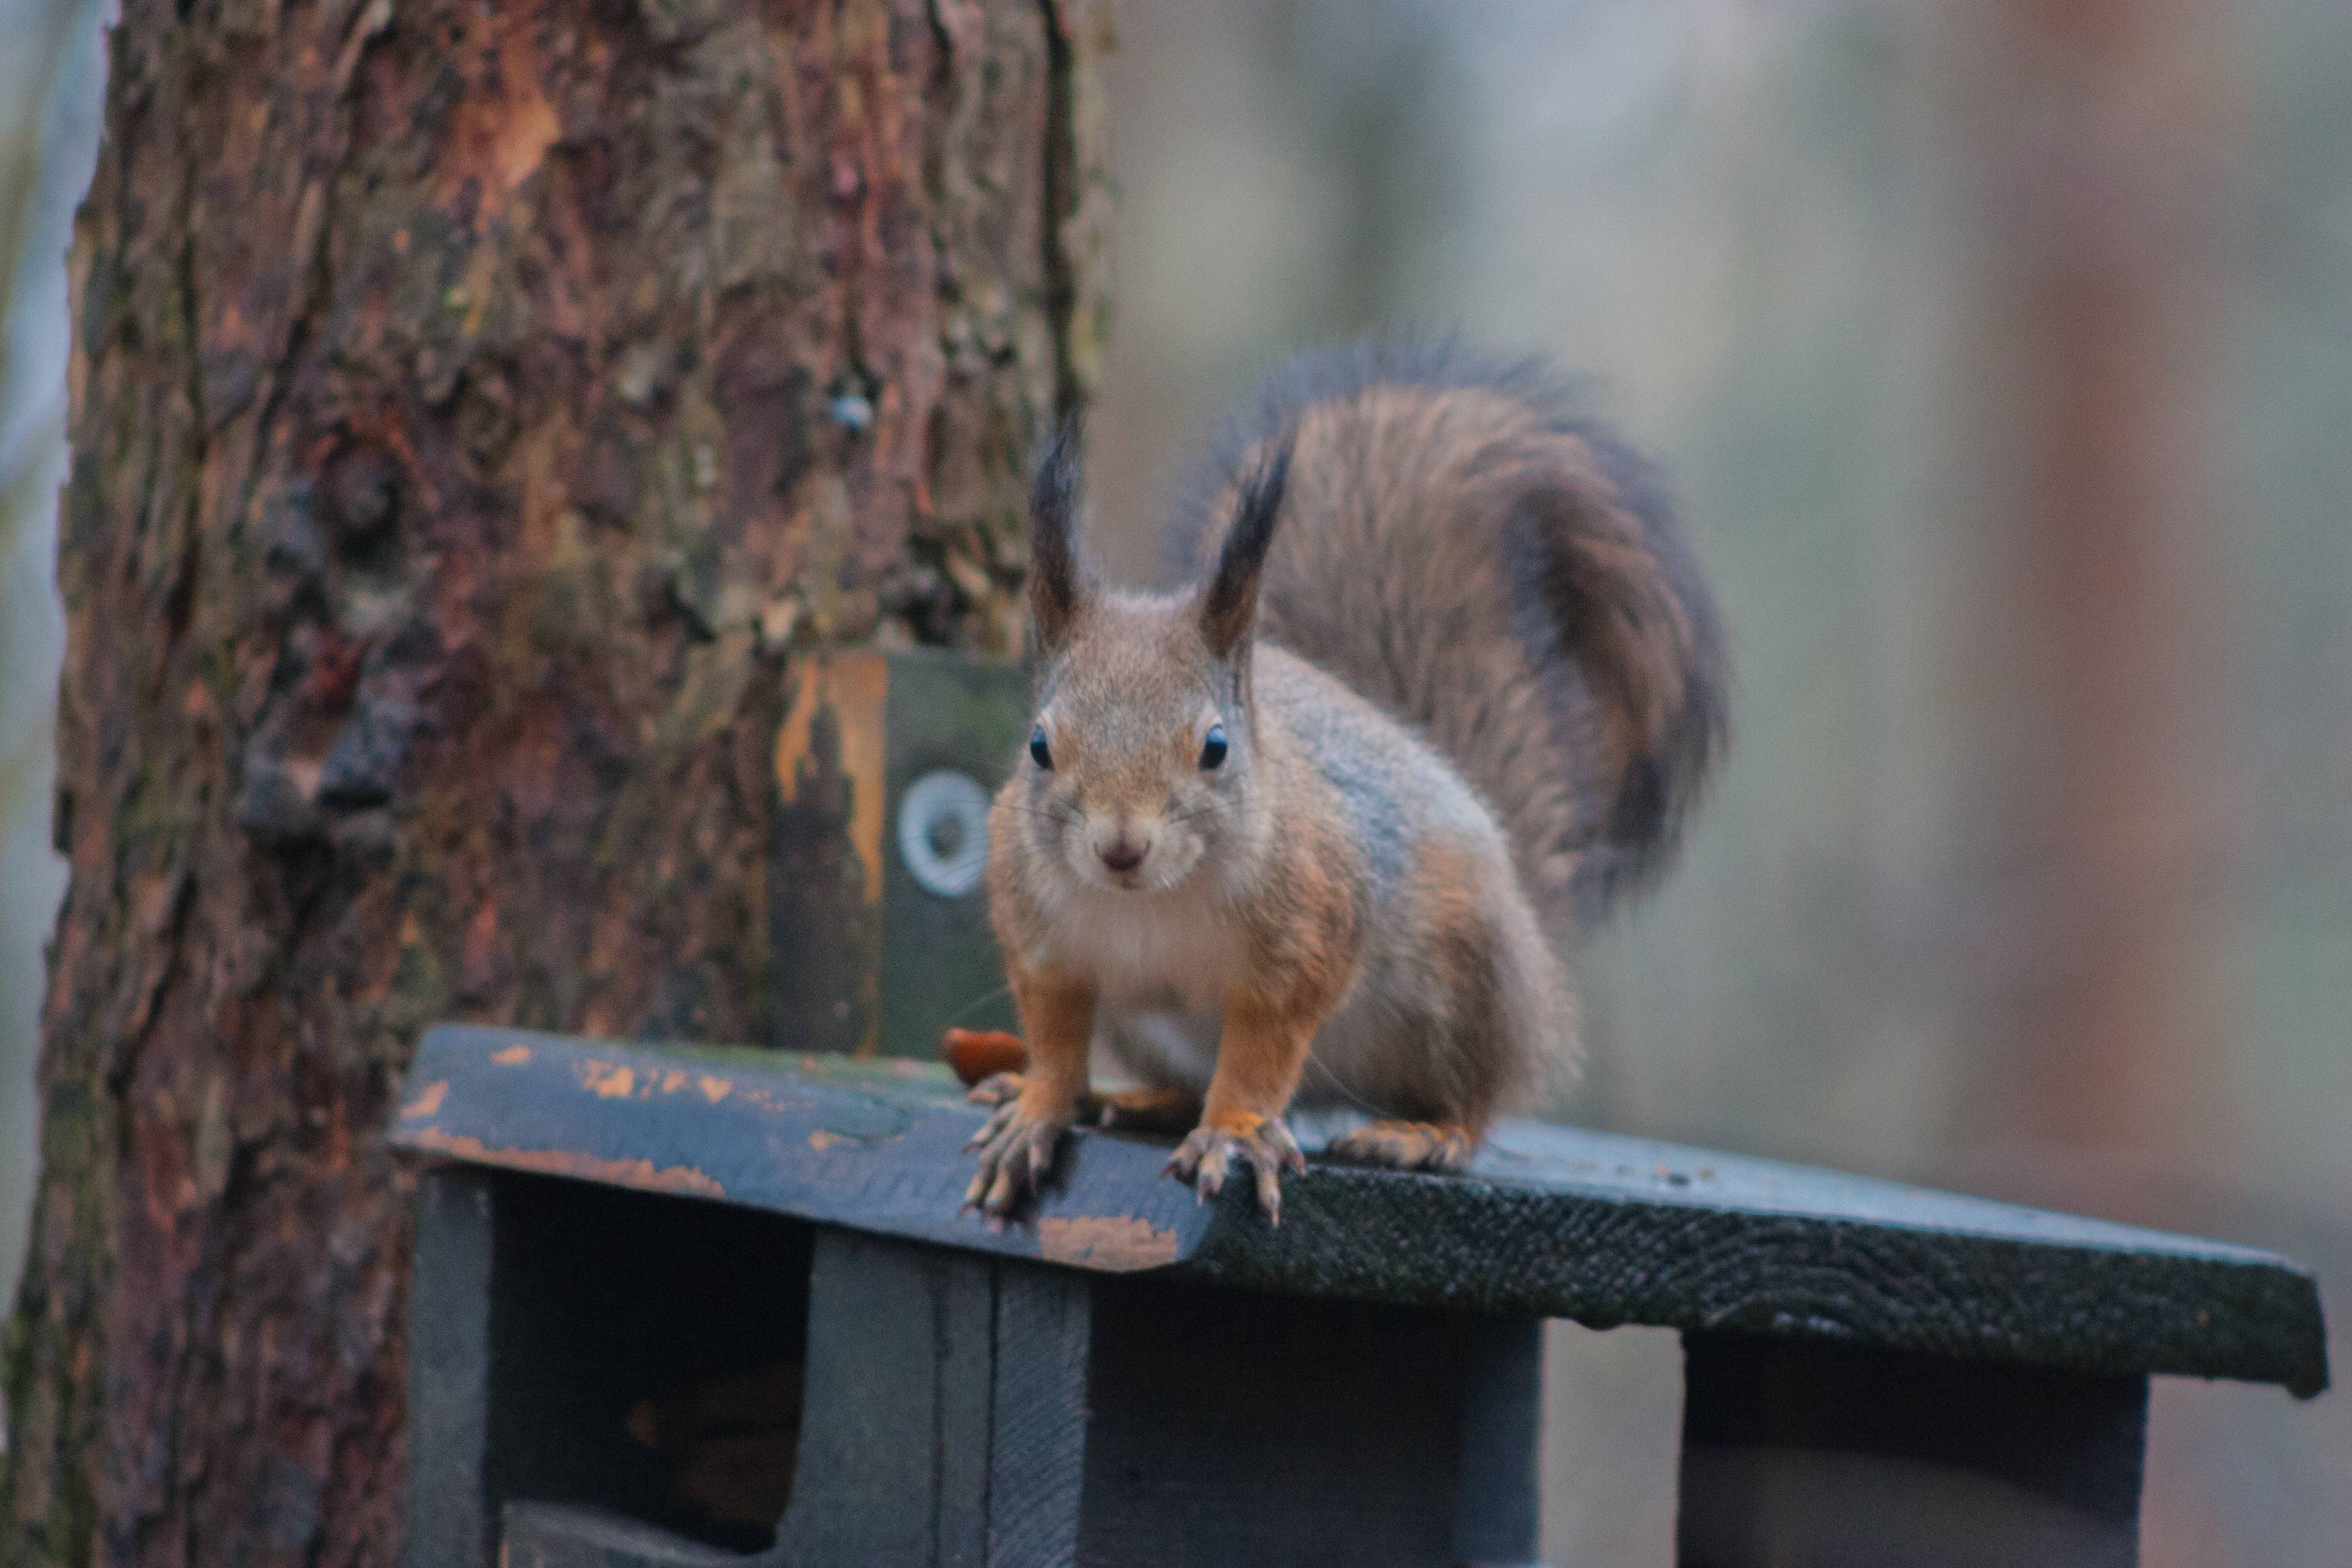
image, squirrel, vertebrate, wildlife, fox squirrel, Eurasian Red Squirrel, rodent, tail, grey squirrel, fawn, chipmunk, wood, bird feeder, Douglas squirrel, ground squirrels, whiskers